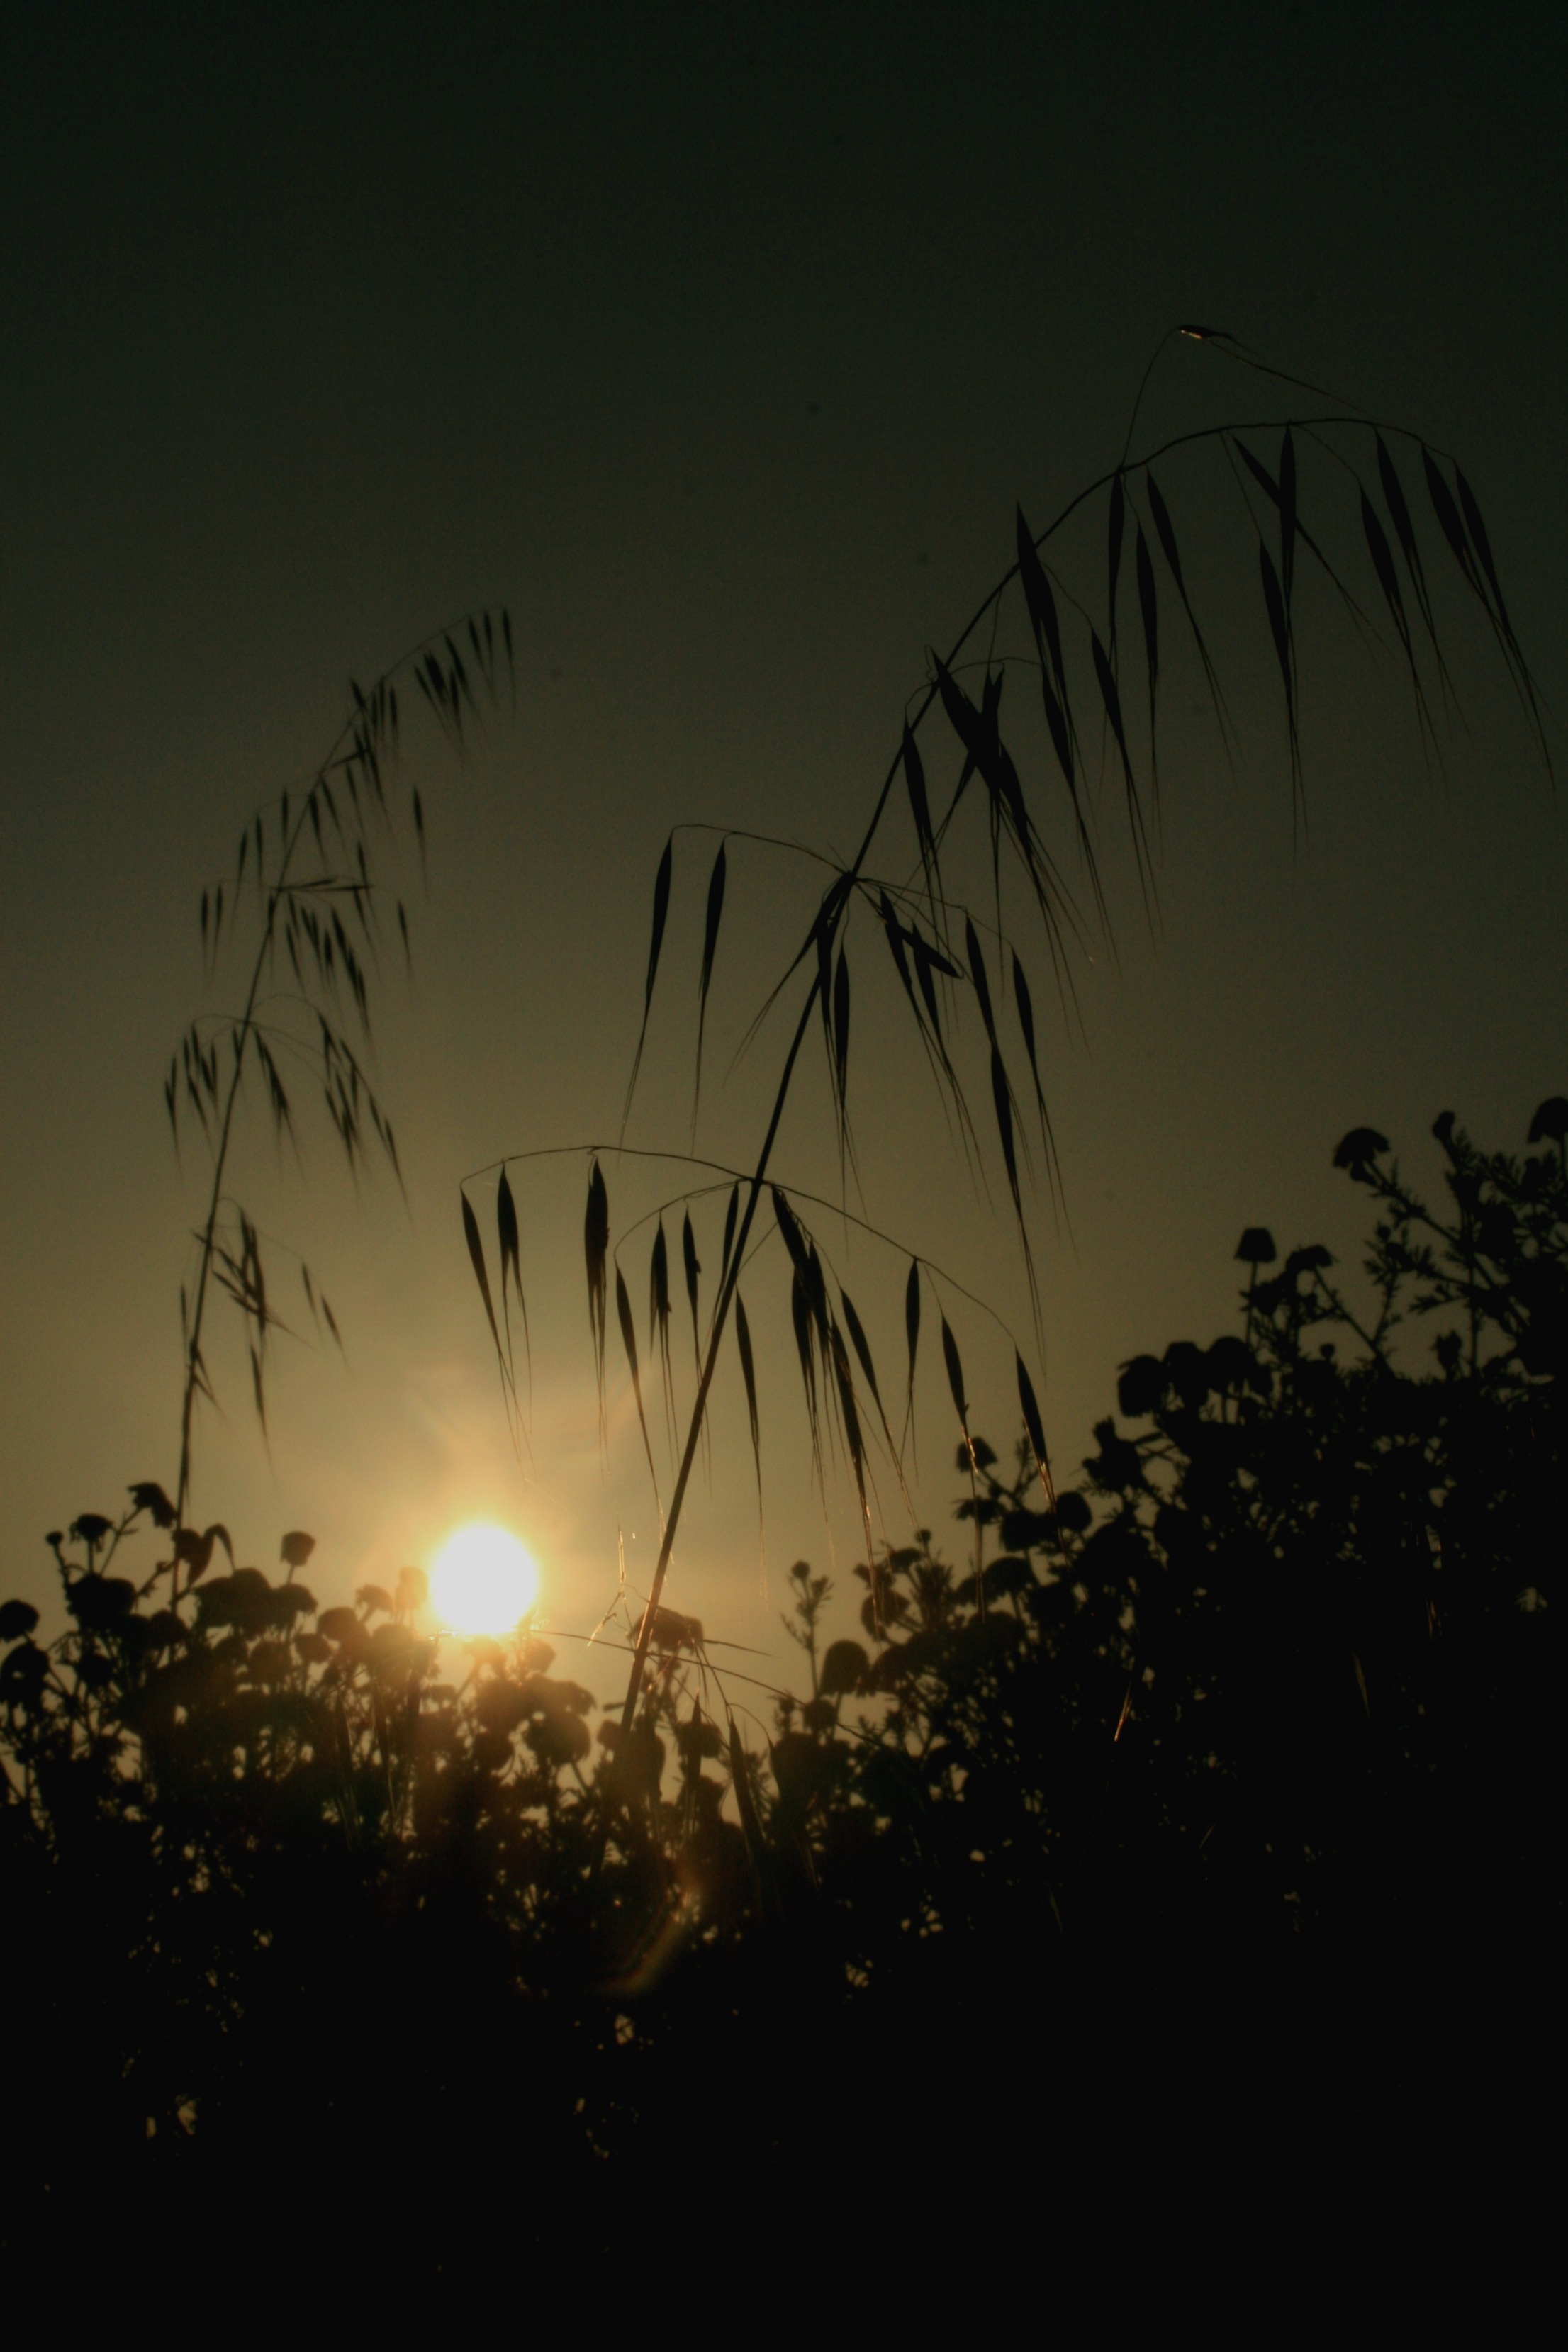
nature, grass, outdoor, horizon, light, sky, sunshine, sun, sunrise, sunset, field, night, sunlight, morning, dawn, atmosphere, summer, dusk, evening, green, darkness, moonlight, sunny, back light, green grass, astronomical object, atmospheric phenomenon